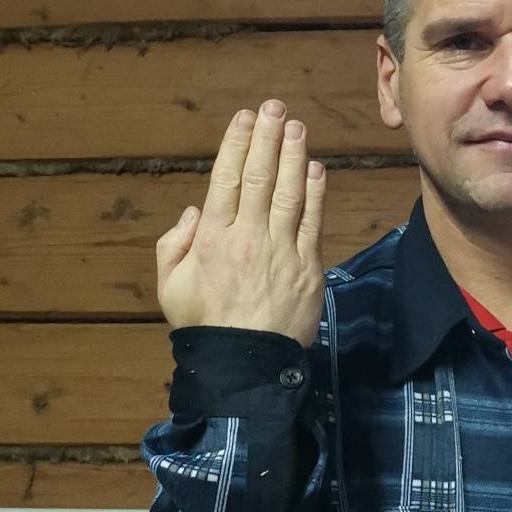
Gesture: stop_inverted